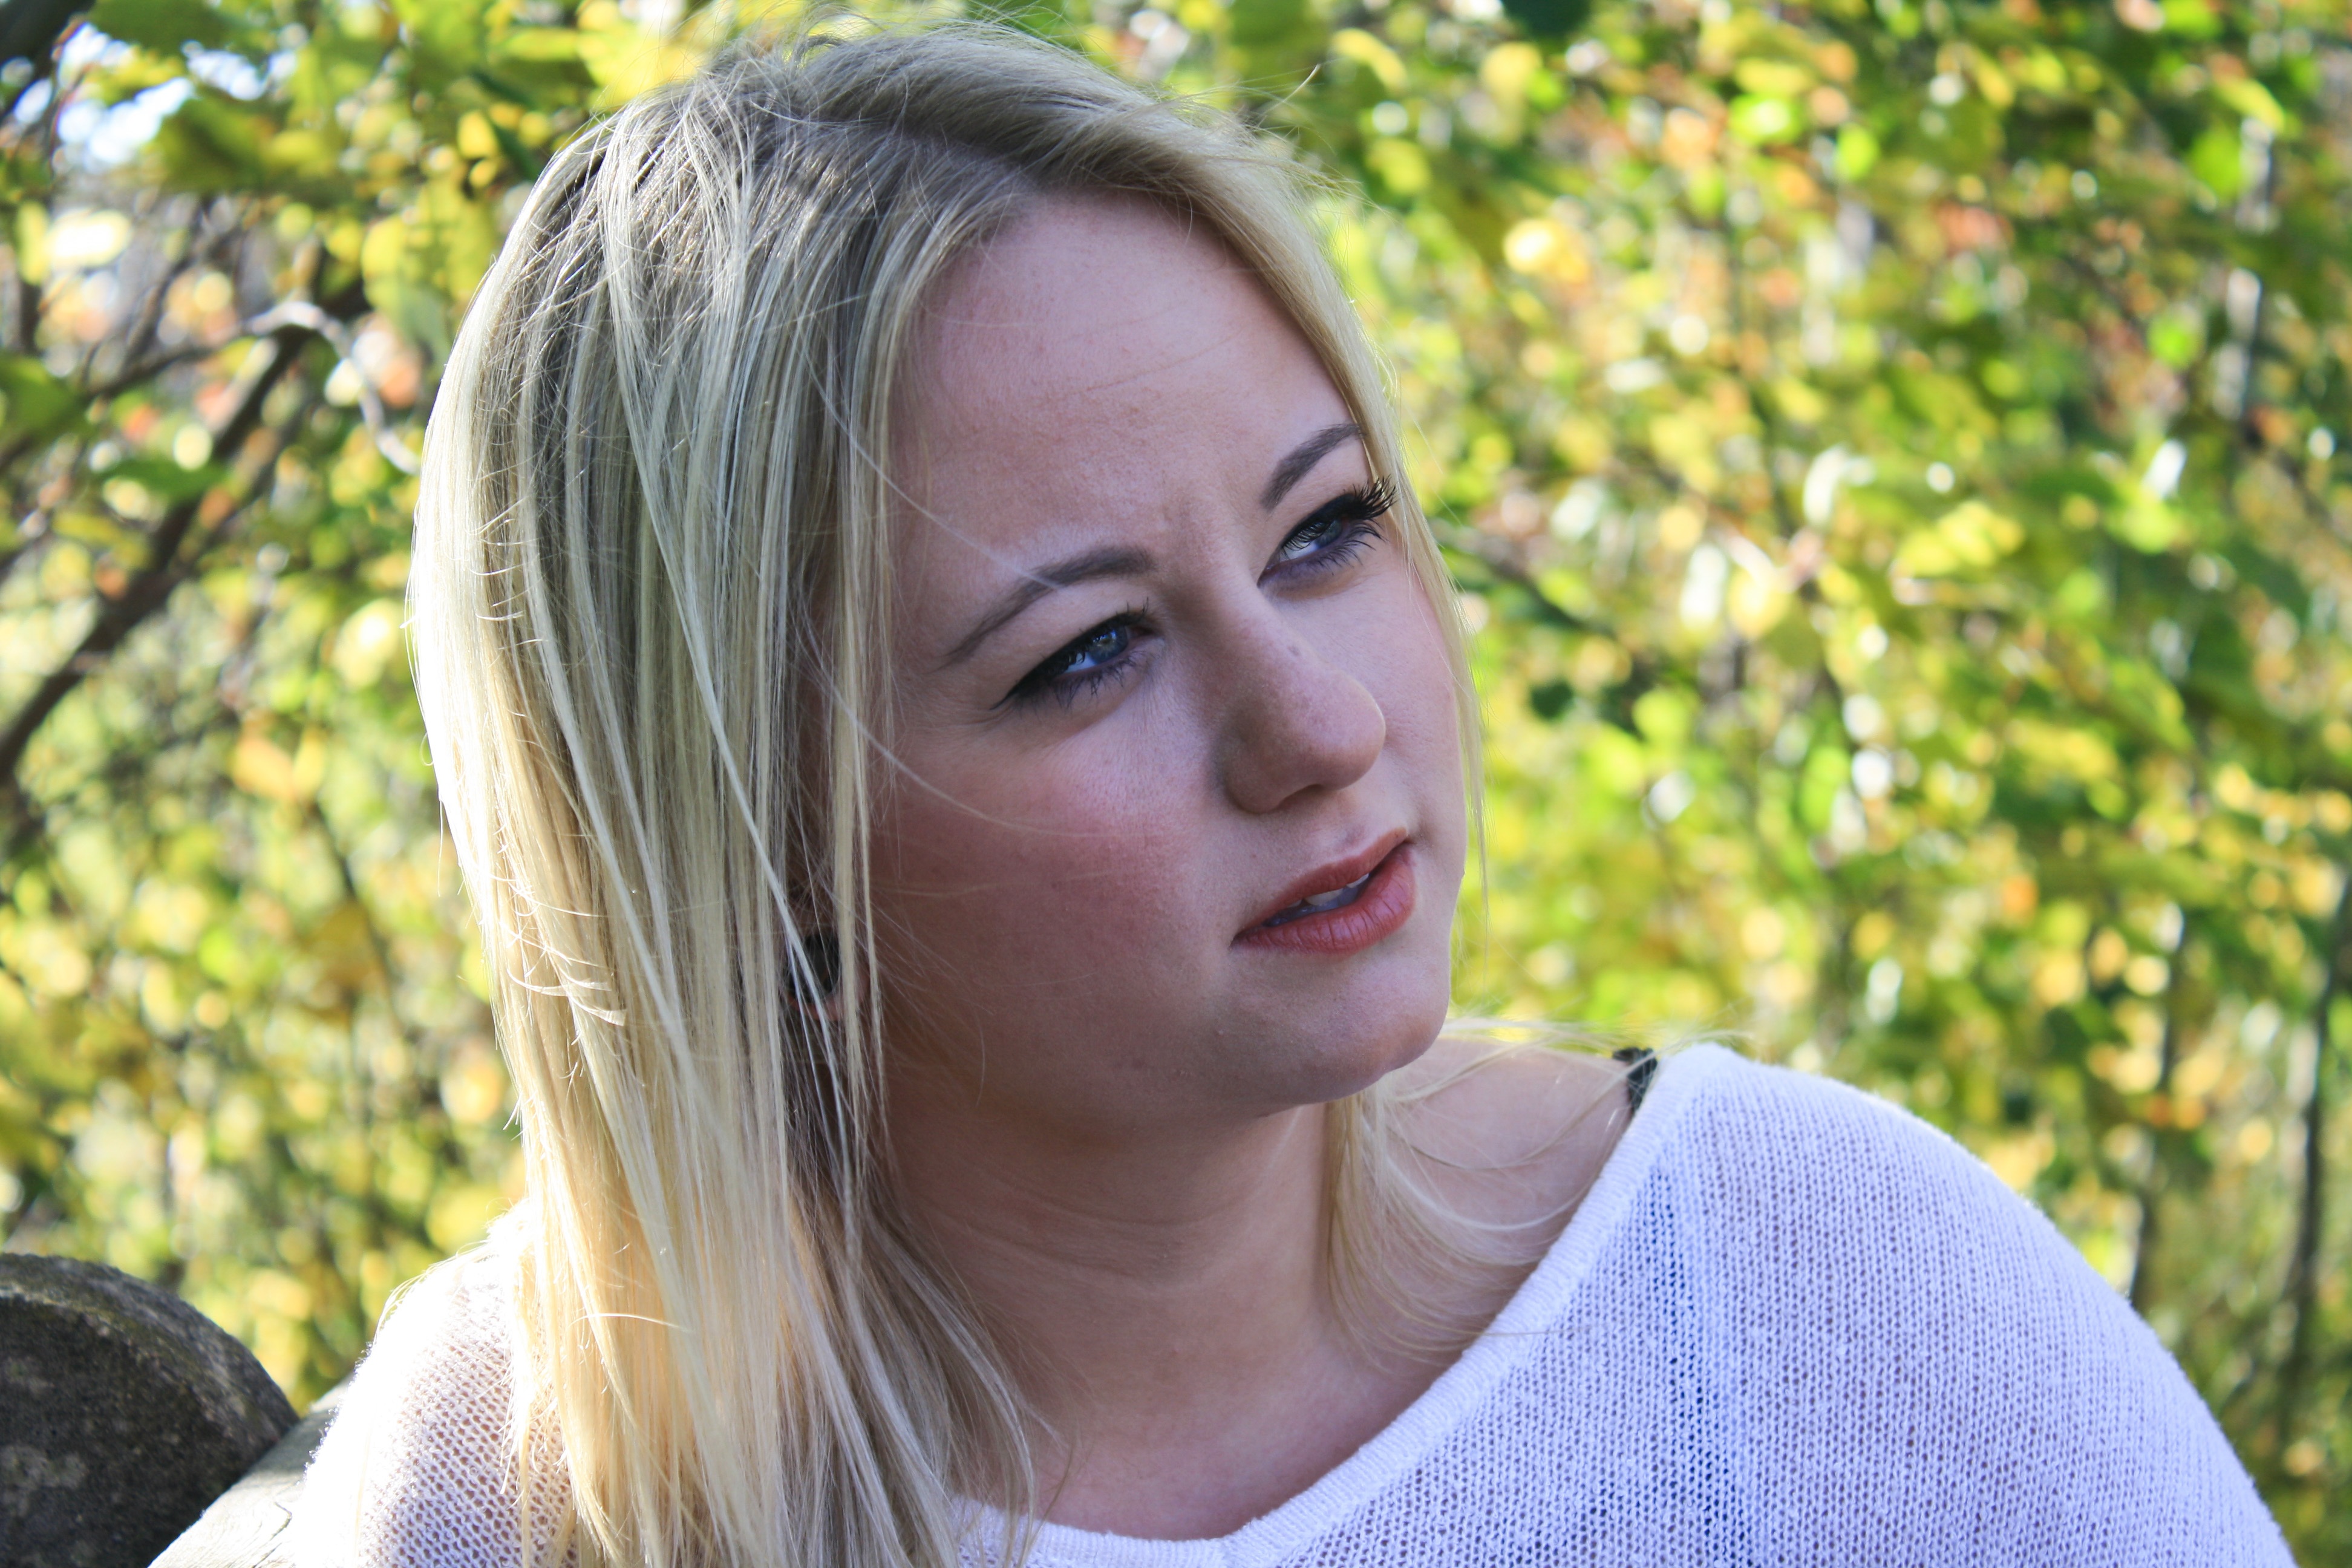
grass, person, girl, woman, hair, photography, fall, flower, female, thinking, portrait, model, young, spring, autumn, student, lady, facial expression, season, smile, face, eye, head, beauty, blond, photo shoot, thinking woman, portrait photography, thought provoking